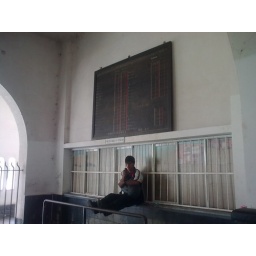
Ticket window in train station in Cochabamba